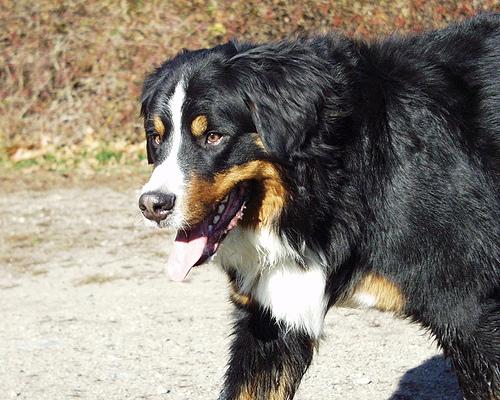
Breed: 211-n000061-Bernese_mountain_dog